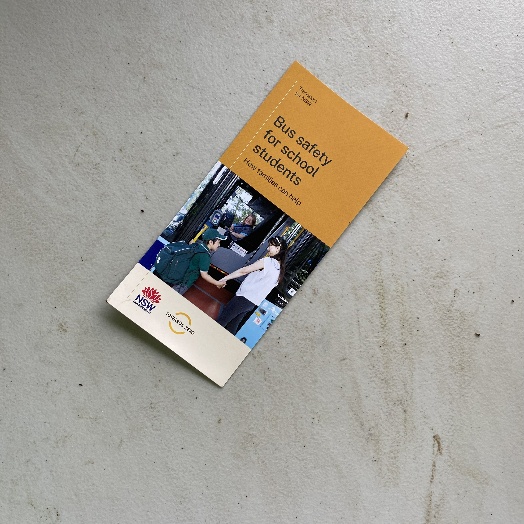
Label: Paper